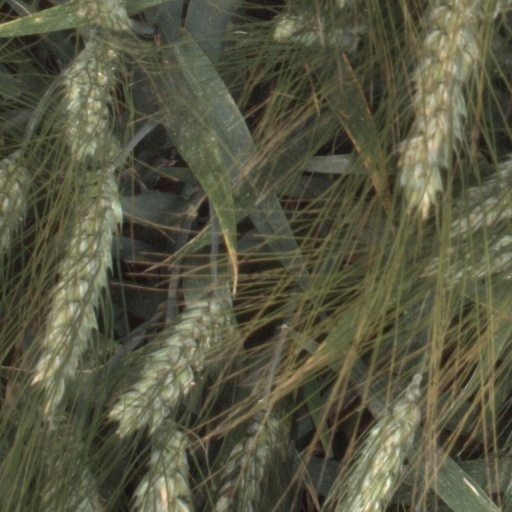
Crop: wheat